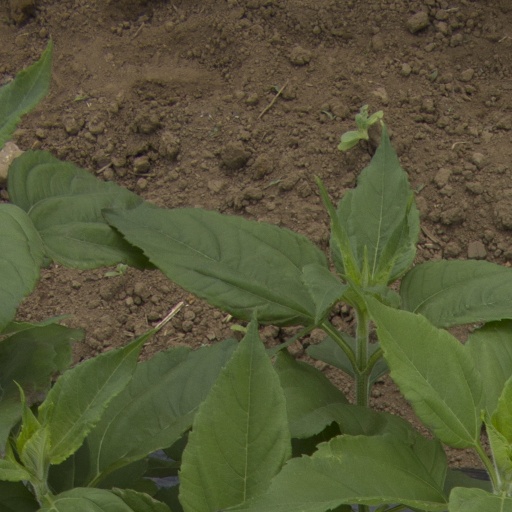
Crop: Jerusalem artichoke